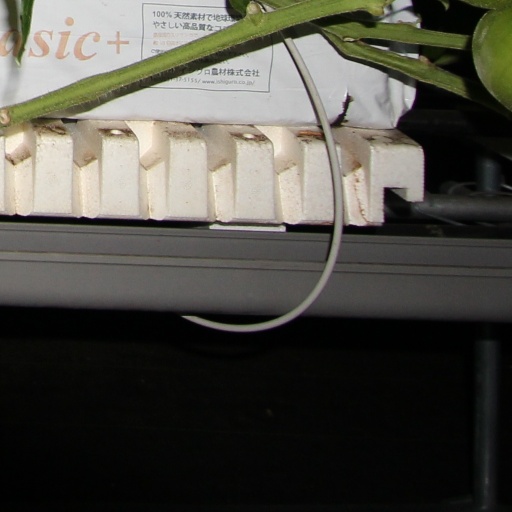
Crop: tomato